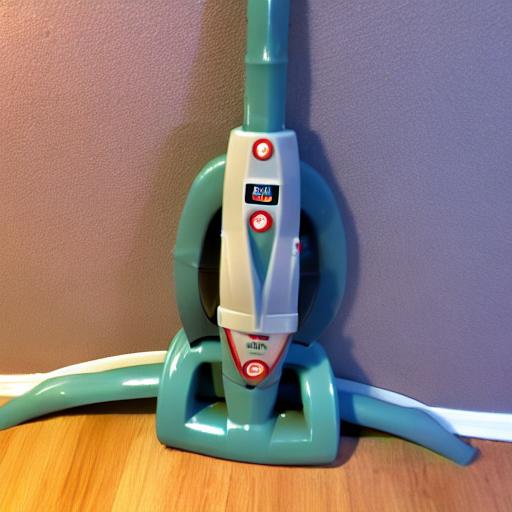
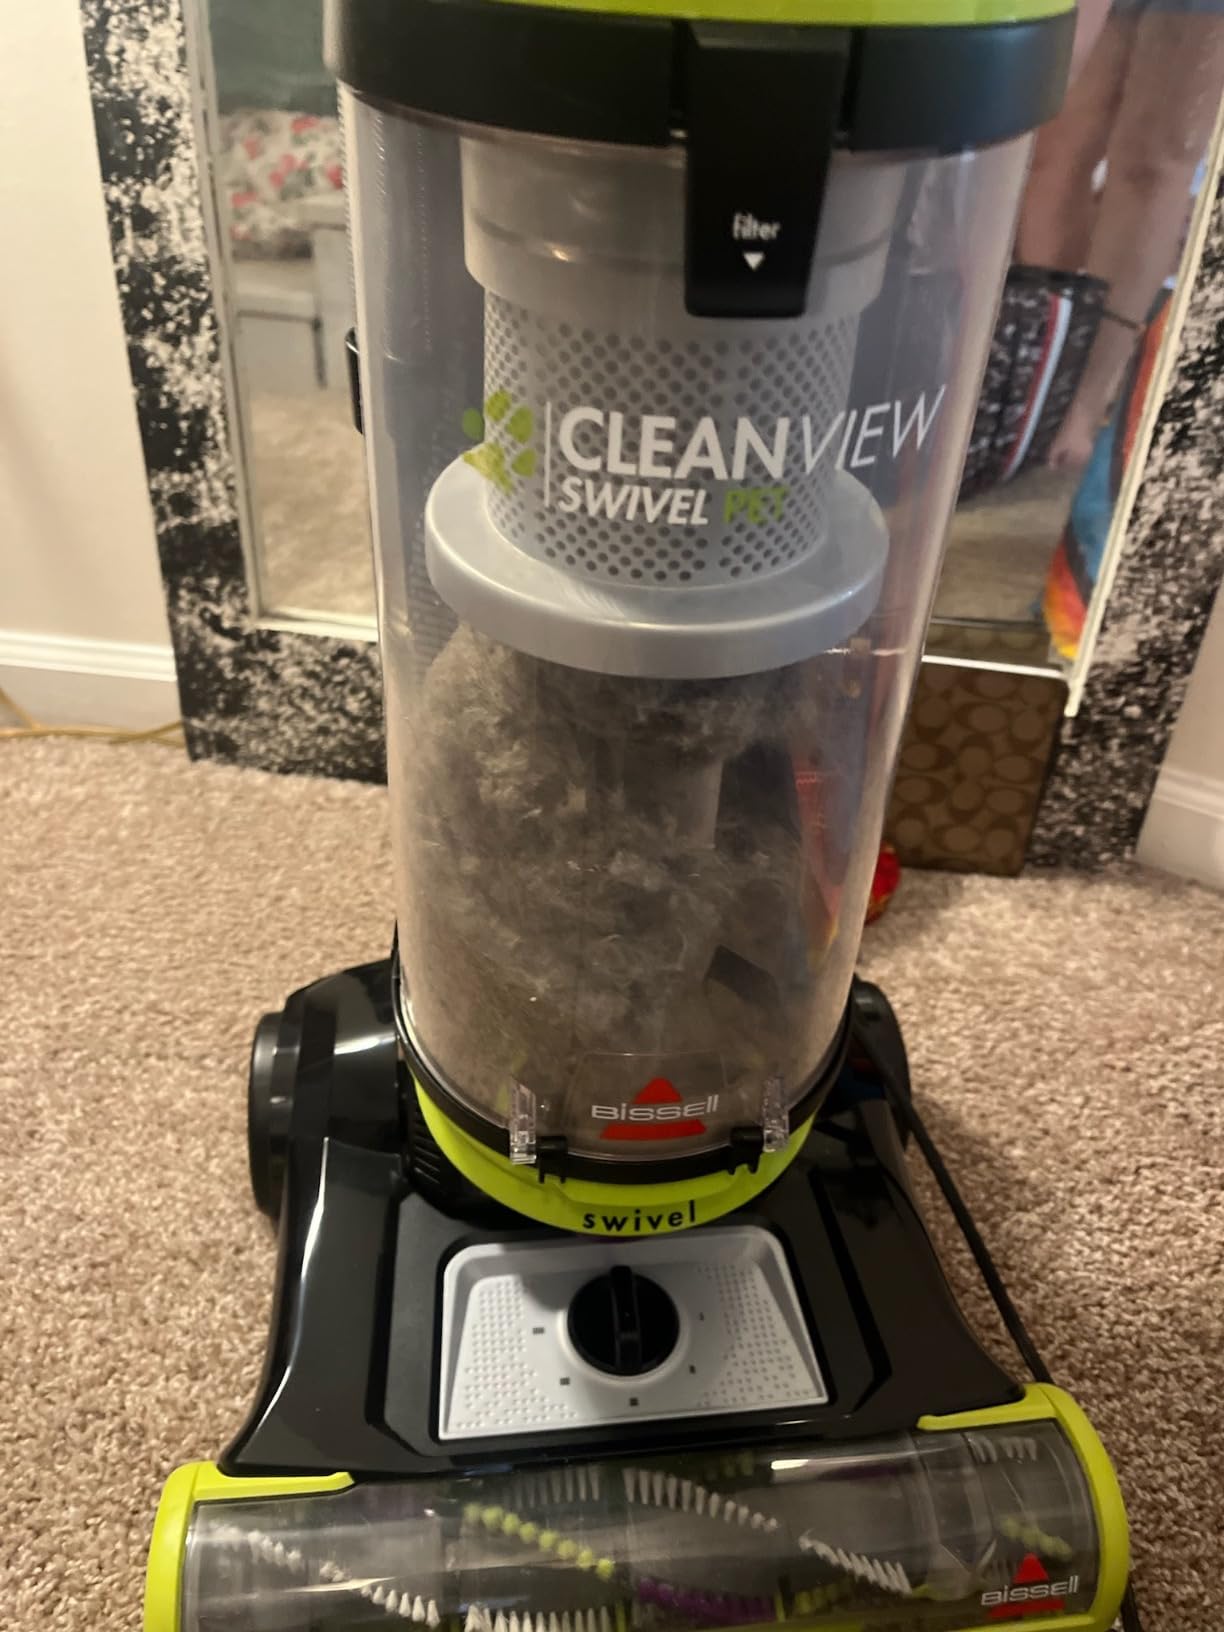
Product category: items_vacuum
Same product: no